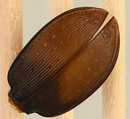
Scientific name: Carabus goryi
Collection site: Great Smoky Mountains National Park NEON (GRSM), plot GRSM_020